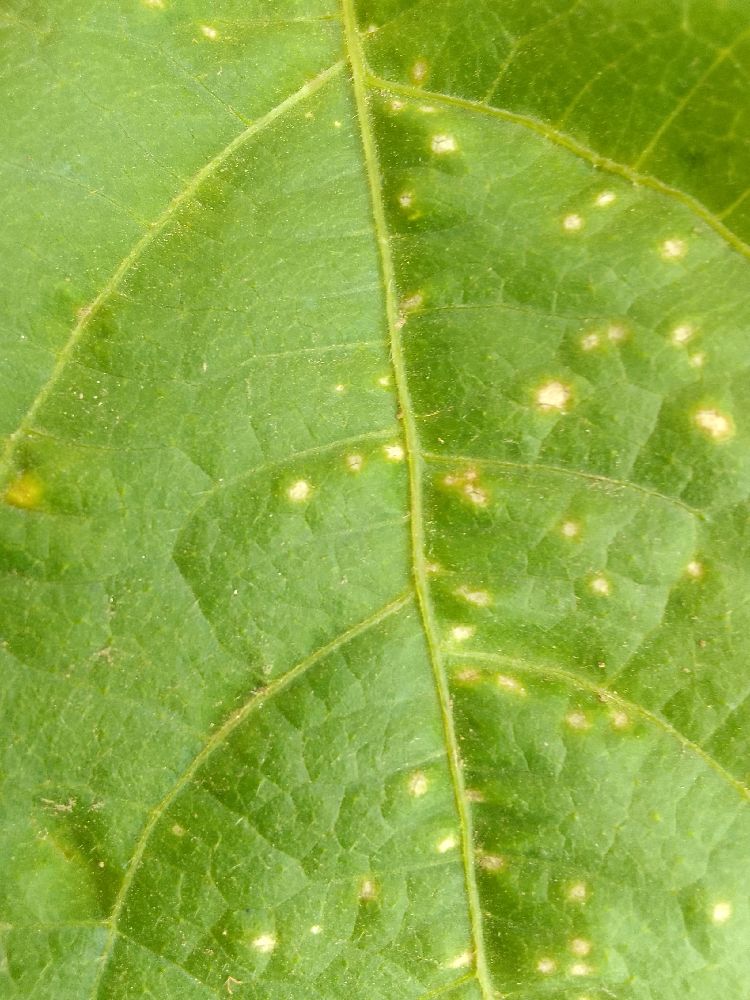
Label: rust